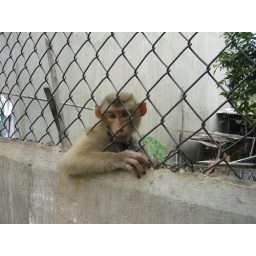
A poor but cute pet monkey I saw when I'm walking out of my friend's house in Vietnam